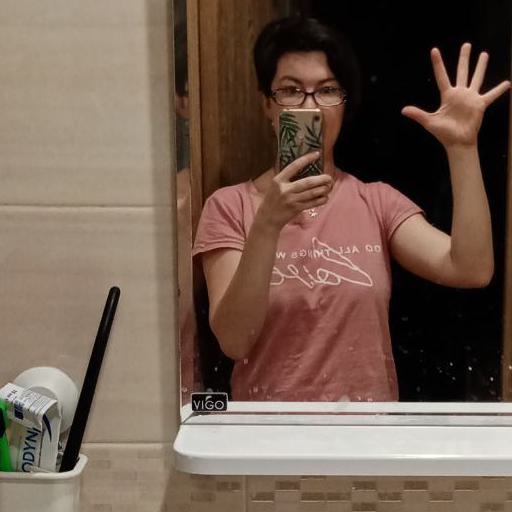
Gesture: no_gesture